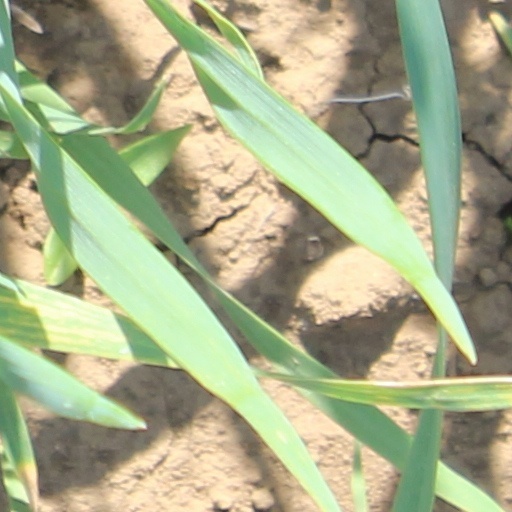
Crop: wheat